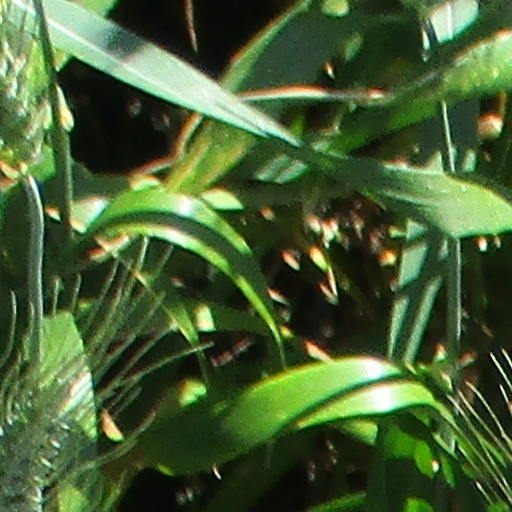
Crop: wheat